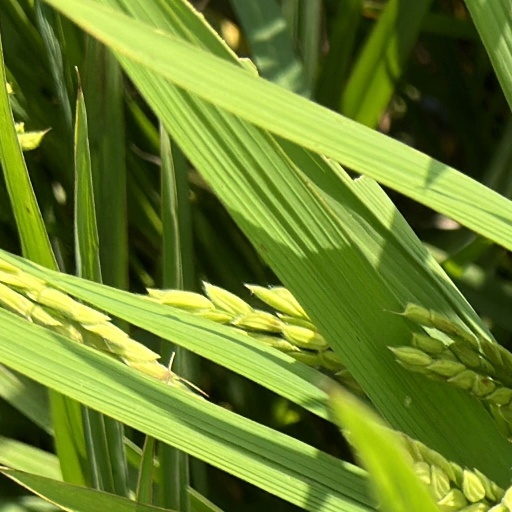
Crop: rice